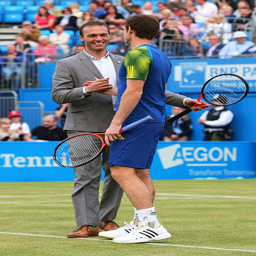
tennis players on court during the charity match on day .